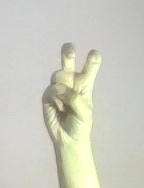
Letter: toot